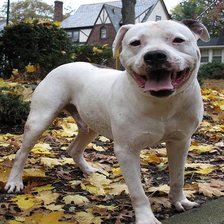
Species: dog
Breed: american bulldog